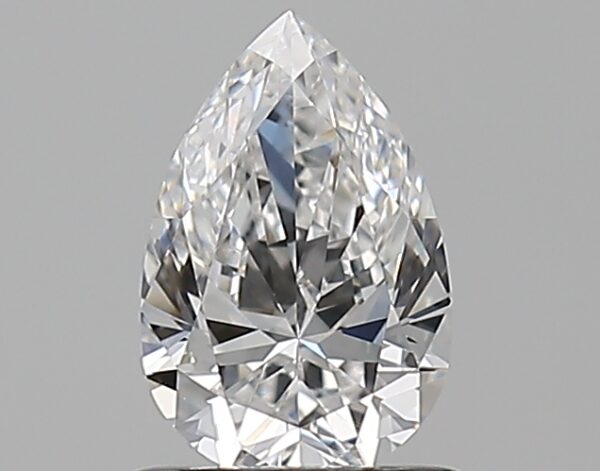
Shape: pear
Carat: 0.7
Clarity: VVS1
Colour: D
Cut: EX
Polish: VG
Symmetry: VG
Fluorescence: ST
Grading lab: GIA
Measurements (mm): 7.62 x 5.01 x 3